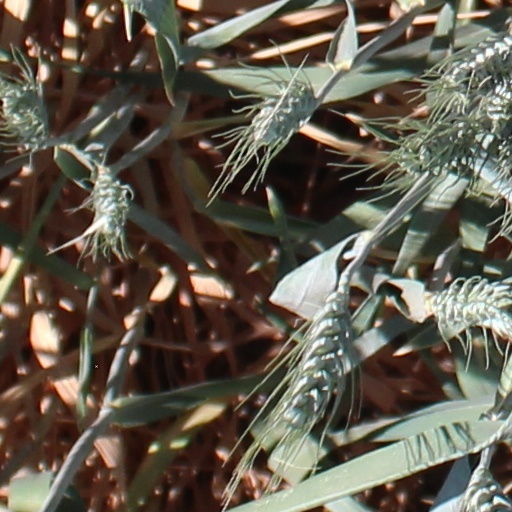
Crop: wheat